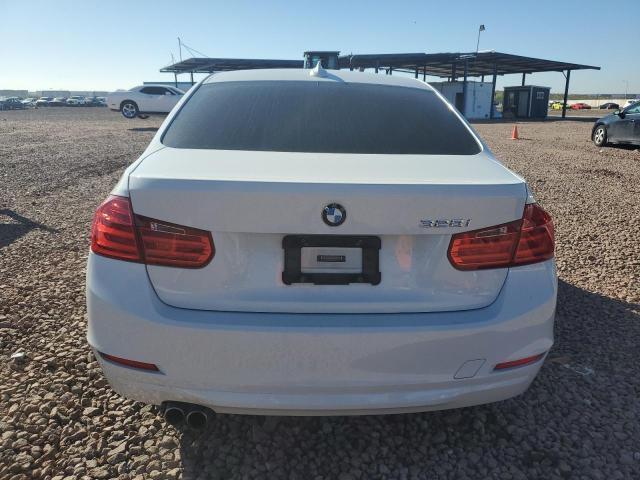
Aucun dommage détecté.
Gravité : aucun